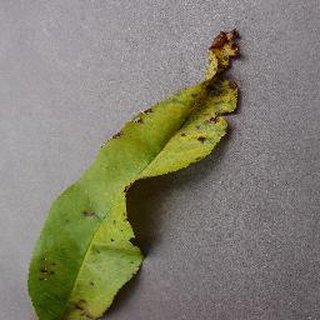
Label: peach_bacterial_spot